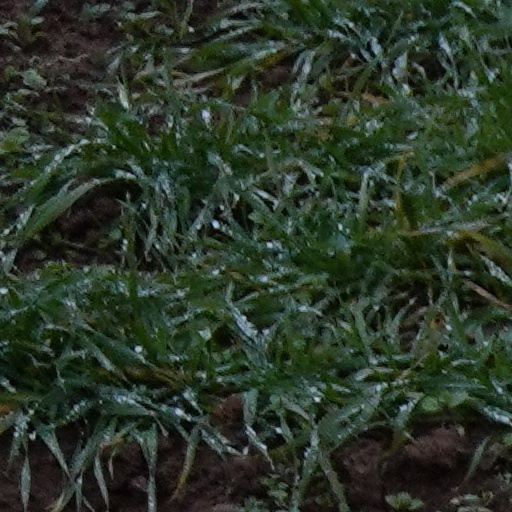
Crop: wheat